History of Jamaica

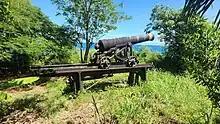
Fort Haldane Turntable Cannon 20231007

In May 1760, Tacky, a slave overseer on the Frontier plantation in Saint Mary Parish, led a group of enslaved Africans in taking over the Frontier and Trinity plantations while killing their enslavers. They then marched to the storeroom at Fort Haldane, where the munitions to defend the town of Port Maria were kept. After killing the storekeeper, Tacky and his men stole nearly 4 barrels of gunpowder and 40 firearms with shot, before marching on to overrun the plantations at Heywood Hall and Esher.